Filipino seamen

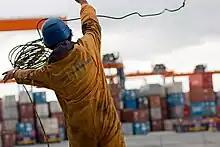
Filipino seaman throwing heaving line with monkey fist.

Aspiring Filipino seamen are required to acquire degrees such as Bachelor of Science in Marine Transportation and Bachelor of Science in Marine Engineering or basic seaman course from maritime schools. According to Miguel Angel Rocha, the EVP/COO of CF Sharp Crew Management, Inc., one of the leading manning companies in the Philippines, there are around 80 to 100 maritime schools in the Philippines who offer these degrees. The courses had a three-year curriculum composed of classroom instruction and 12 months of on-board training. After the course, the candidates have to take the seaman's state board exam.